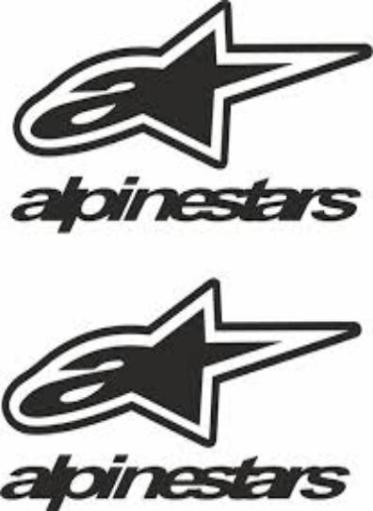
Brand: alpinestars-2
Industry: Clothes